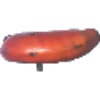
Label: Banana Red 1